Australian Defence Force Academy

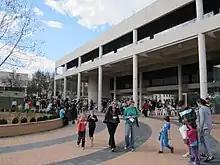
People at the 2011 Australian Defence Force Academy open day

UNSW Canberra at ADFA is managed for UNSW by a Rector. Under the Rector are the heads of schools, who manage their respective schools.